Westcliff School

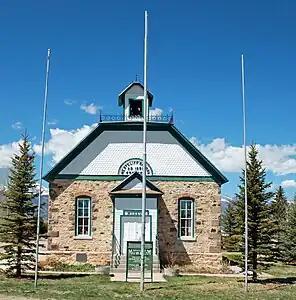

The Westcliff School, at 304 4th St. in Westcliffe, Colorado, was built in 1891. It was listed on the National Register of Historic Places in 1989.